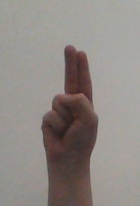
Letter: taa